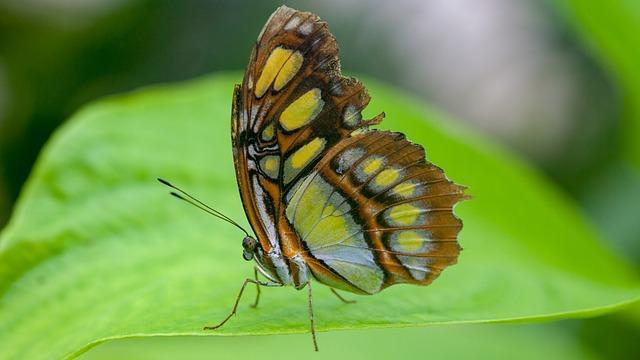
butterfly